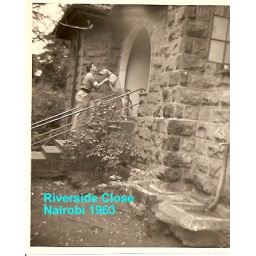
Emma, our lovable dog knocked down and killed whilst we were in hospital recovering from our own car accident